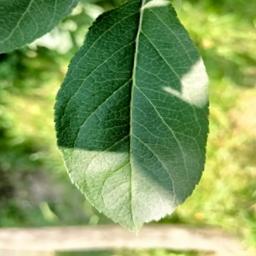
Label: Healthy